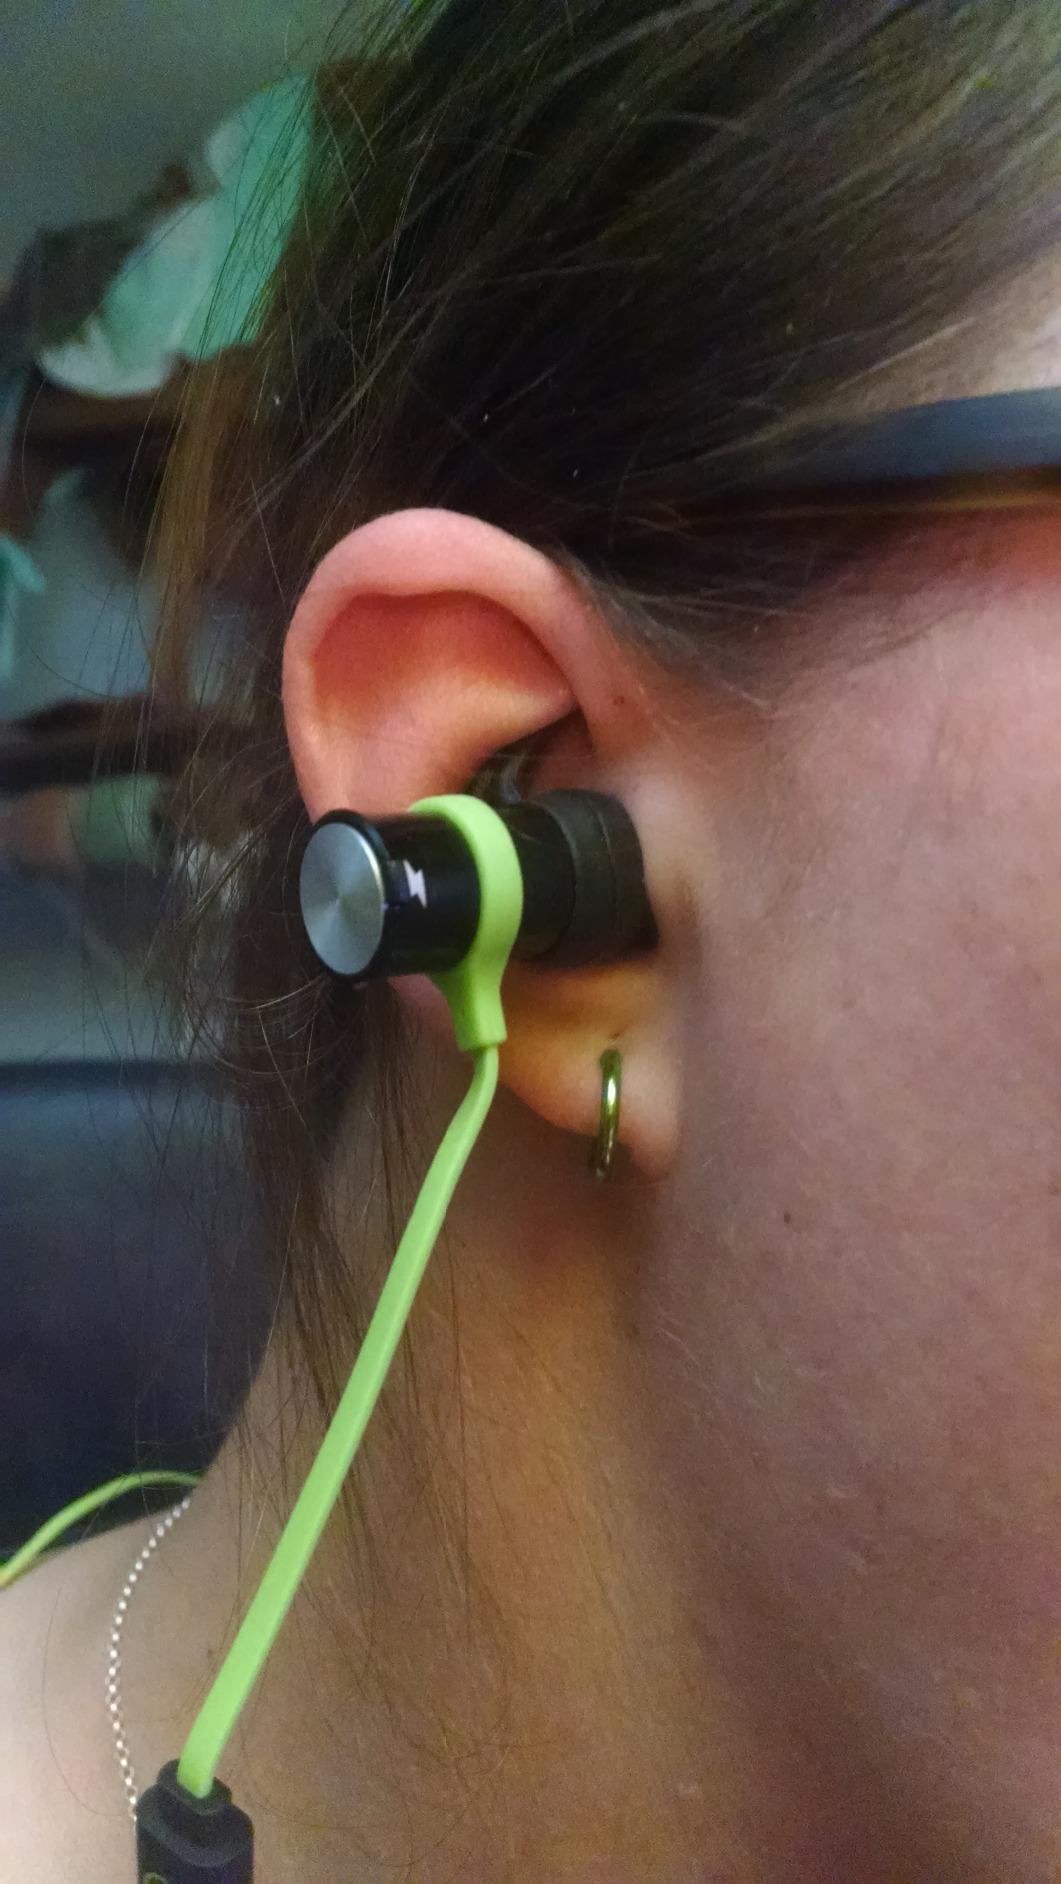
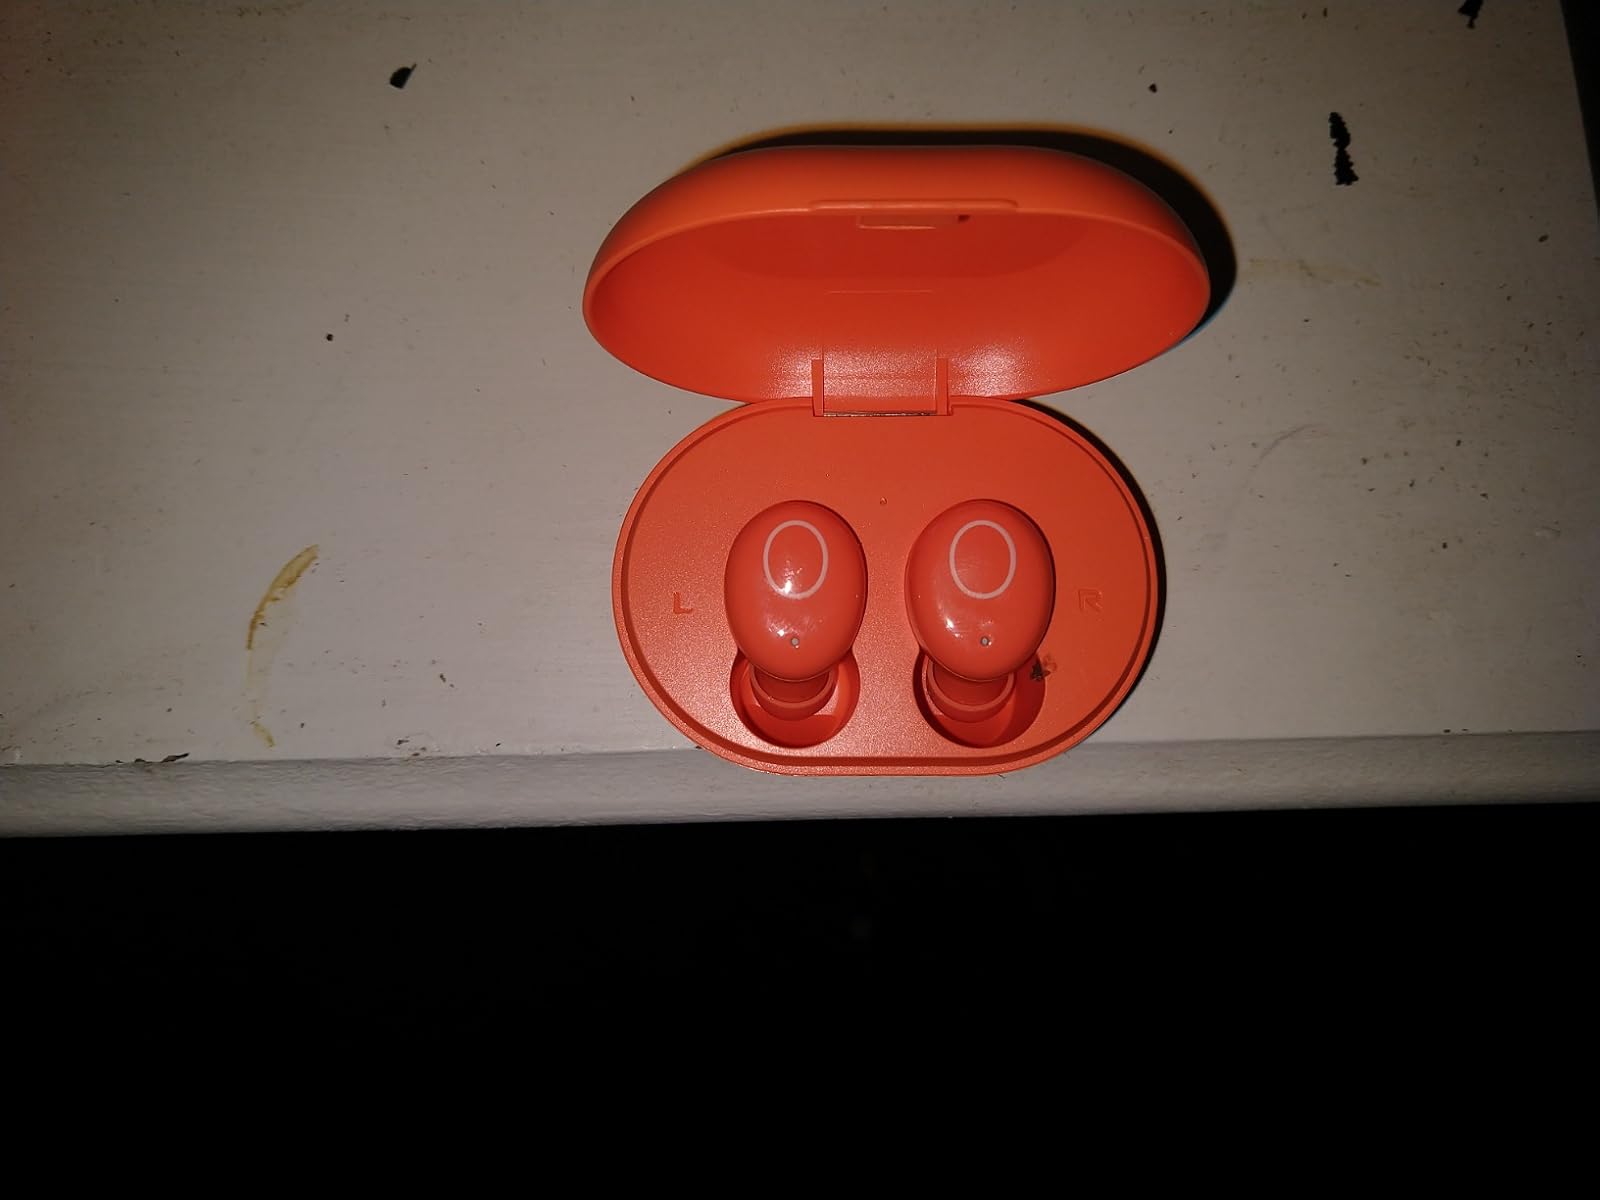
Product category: earbuds
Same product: no